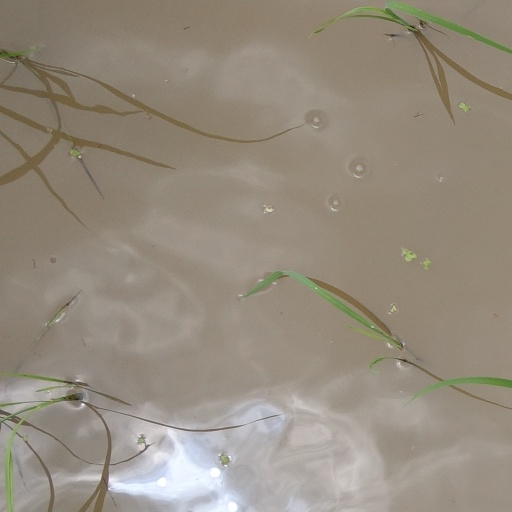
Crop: rice